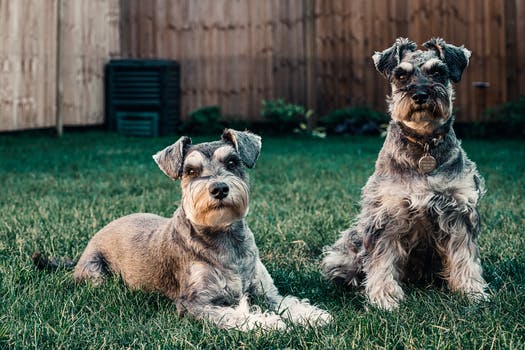
Label: No Watermark